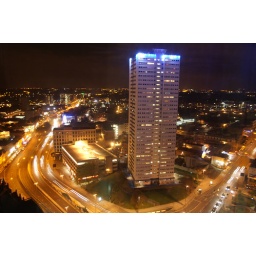
view from friends flat, 28th floor of the Raddisson tower looking down over smallbrook queensway Birmingham